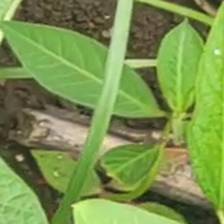
Weed species: Moti_dudhi(Euphorbia_geneculata_L)